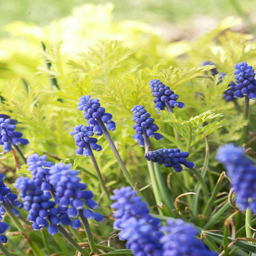
spring flowers to grow in the garden